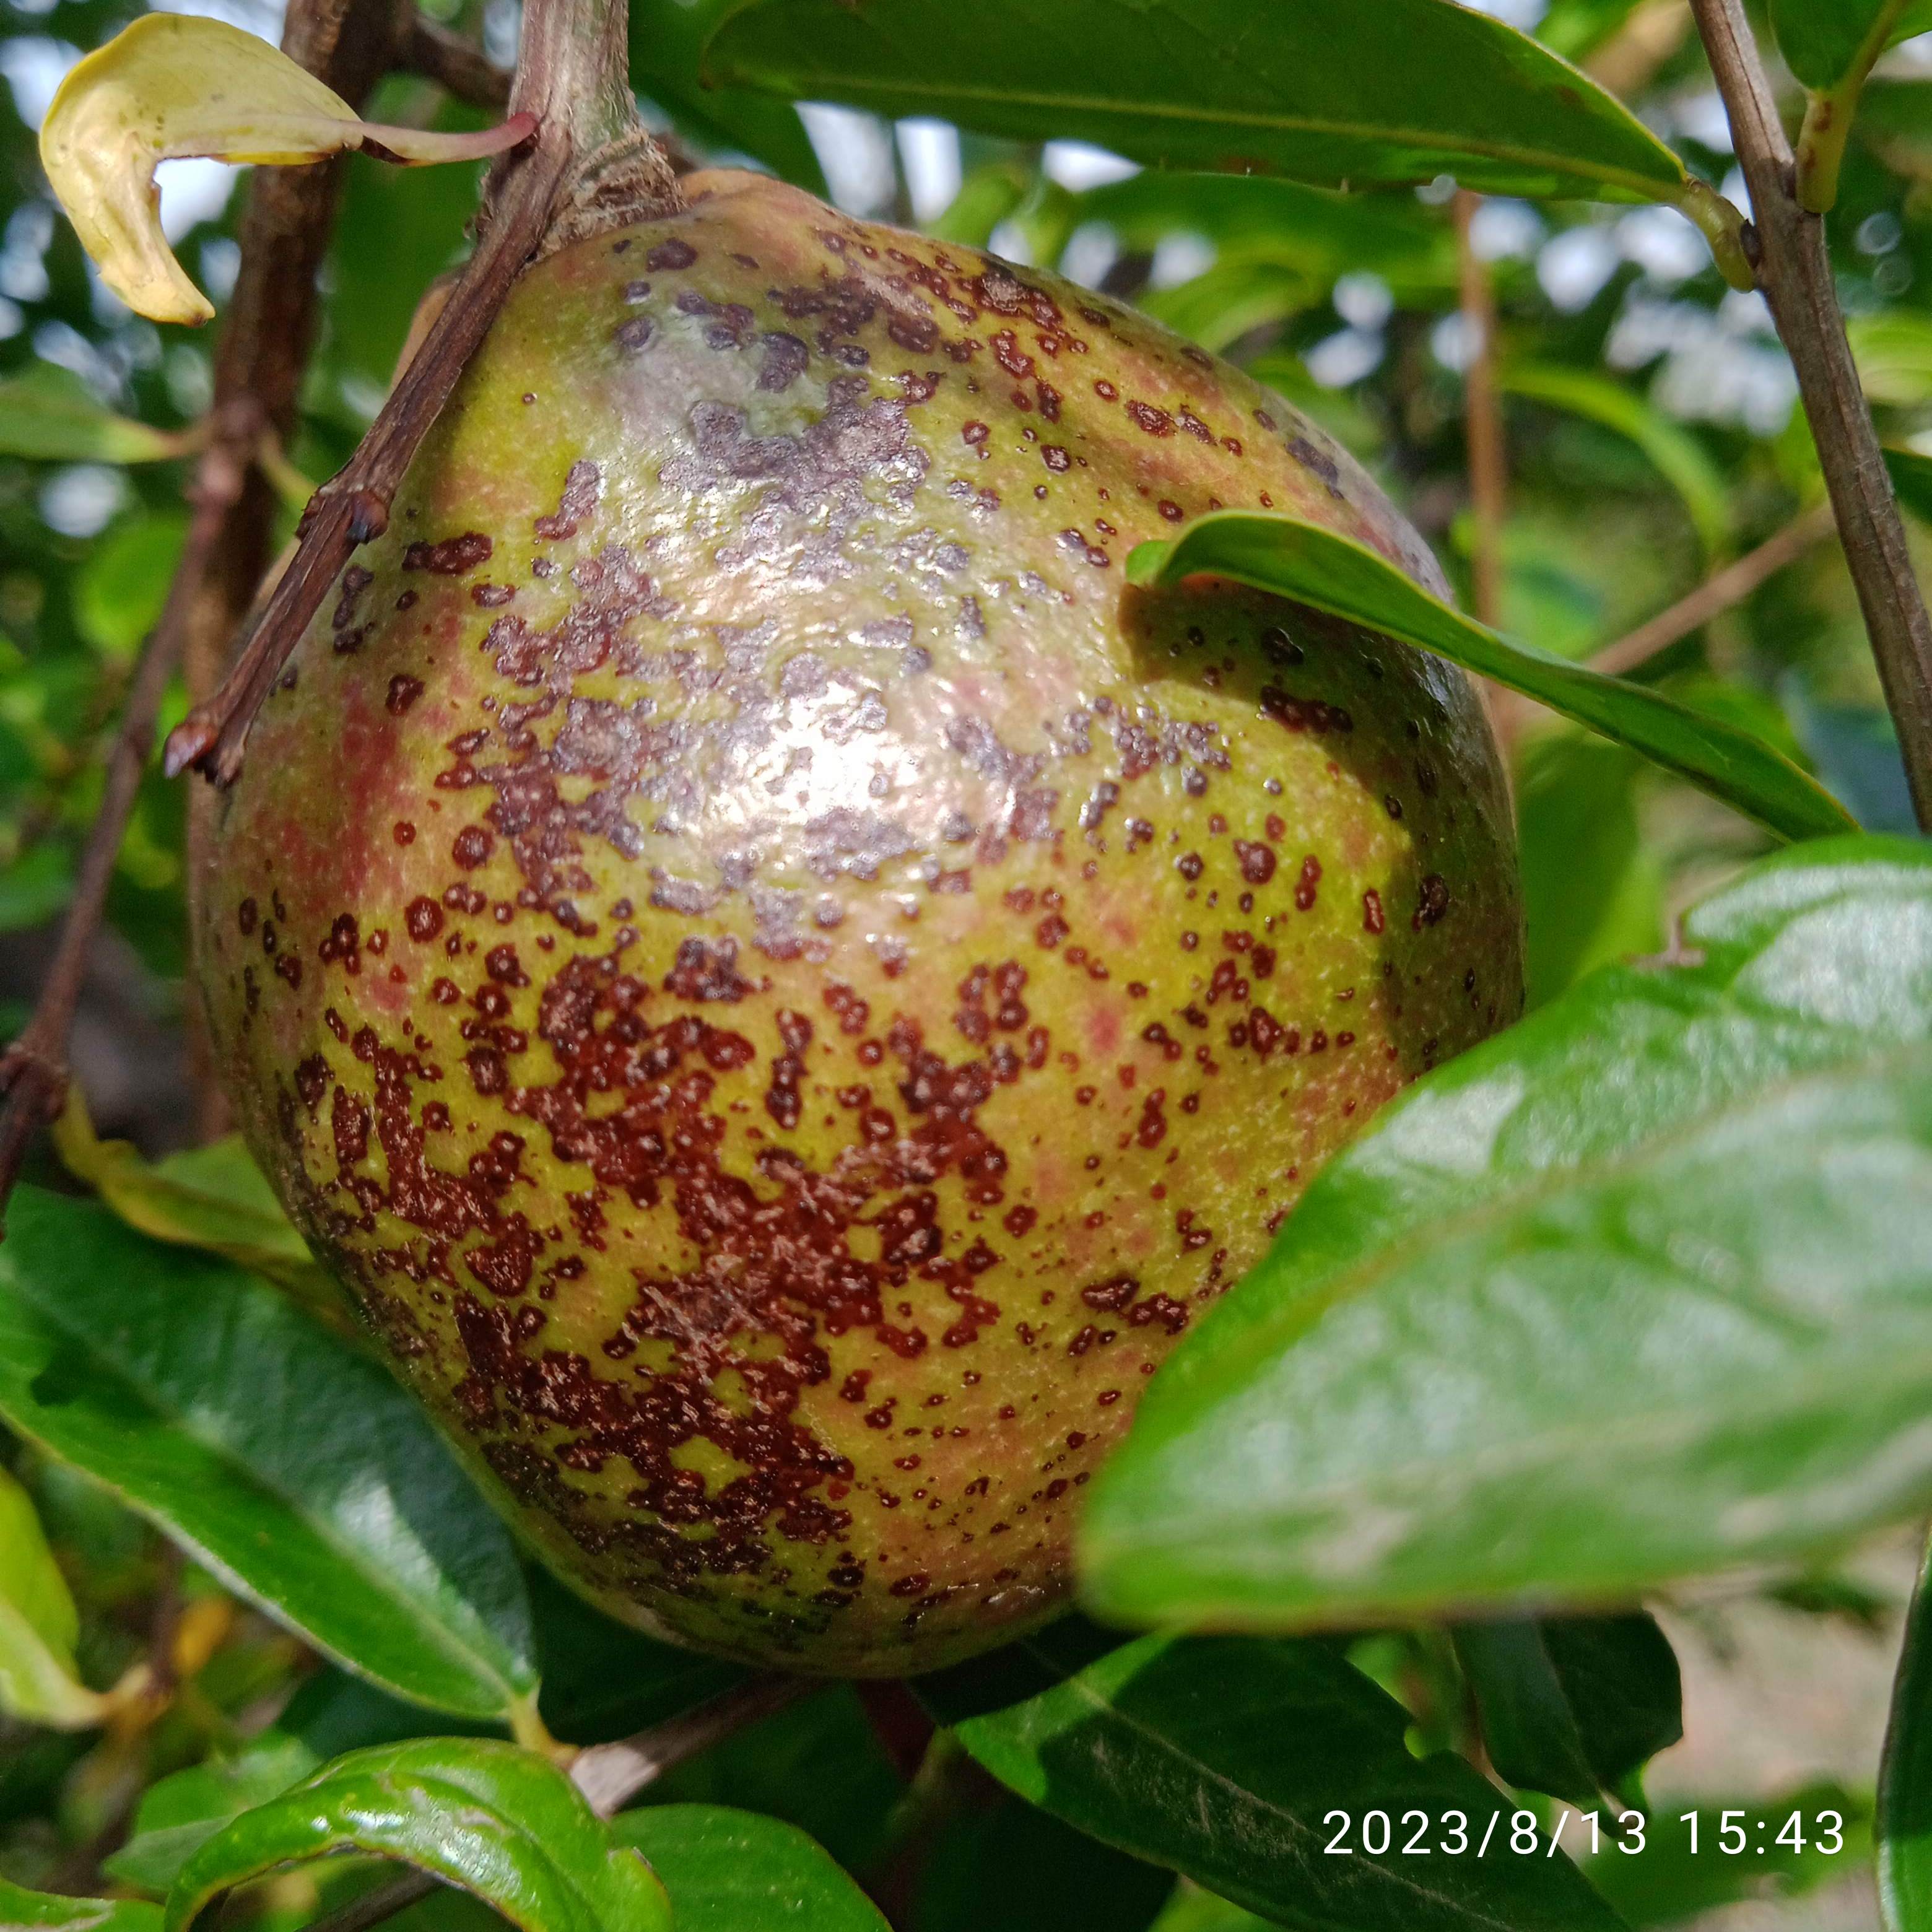
Label: Cercospora